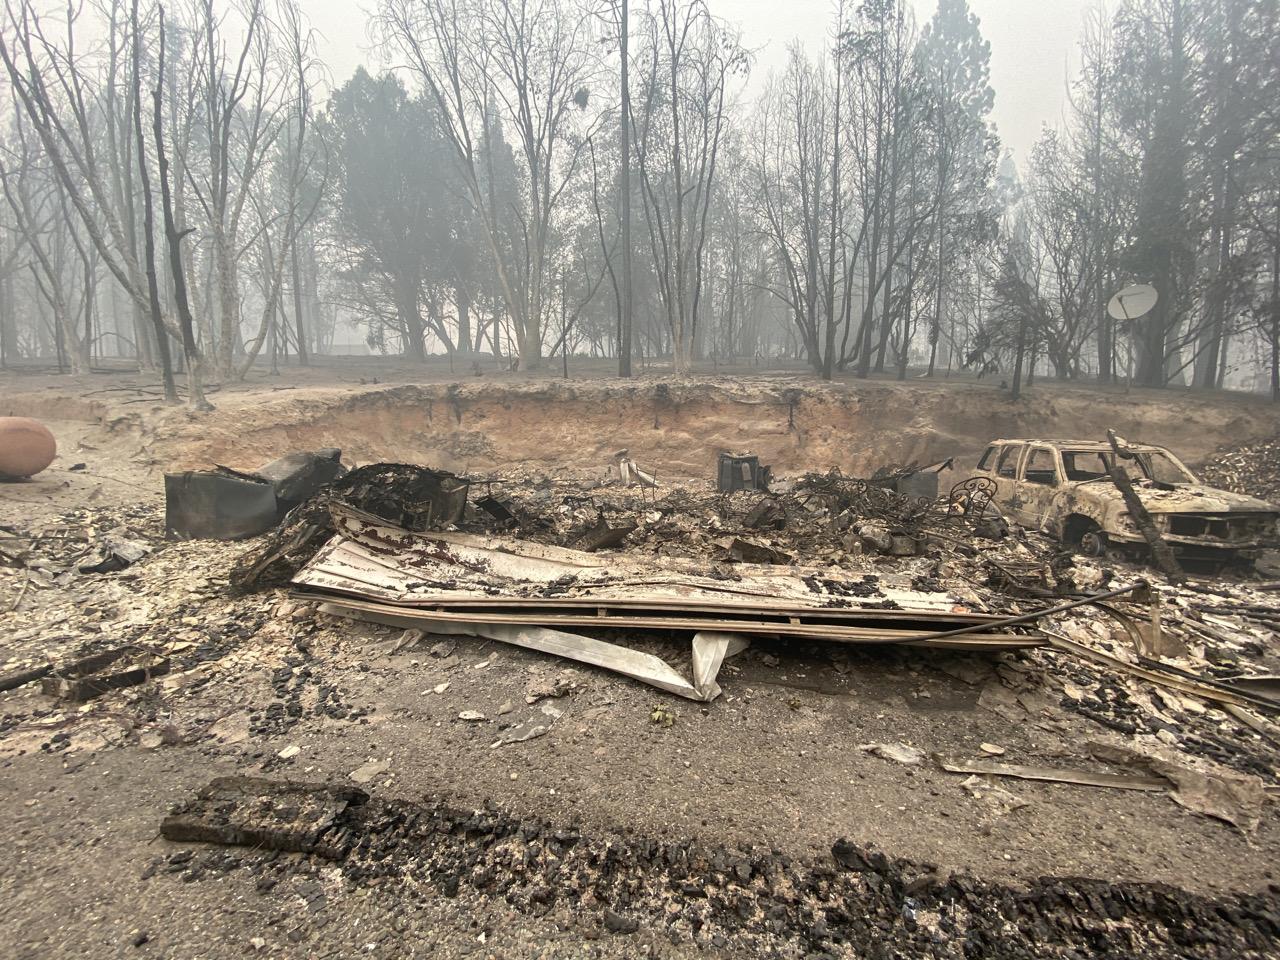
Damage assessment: destroyed